White Heat

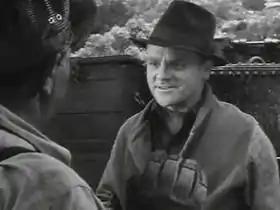
James Cagney in the film's opening robbery scene

Arthur "Cody" Jarrett is a ruthless, psychotic criminal and leader of the Jarrett gang. Although married to Verna, he is overly attached to his equally crooked and determined mother, "Ma" Jarrett.